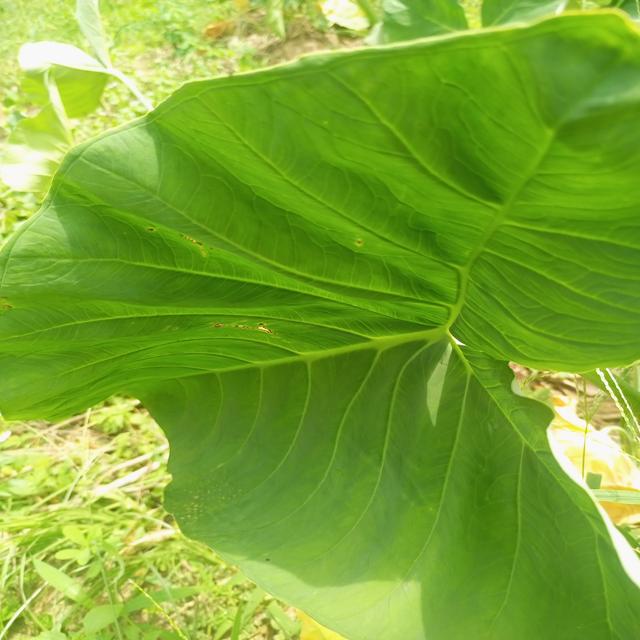
Label: Early_Blight